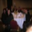
Label: table